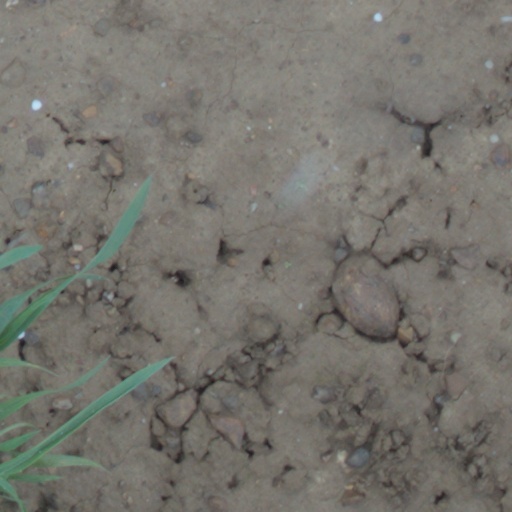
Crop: wheat